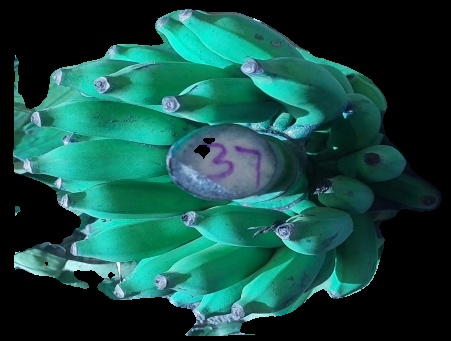
Variety: elakki-bale
Grade: grade3